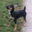
Label: dog